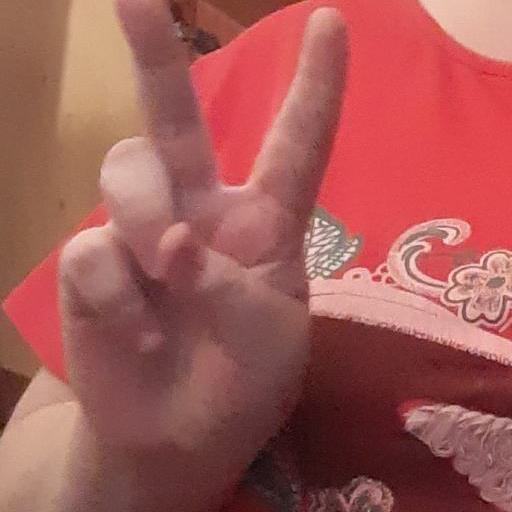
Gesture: peace